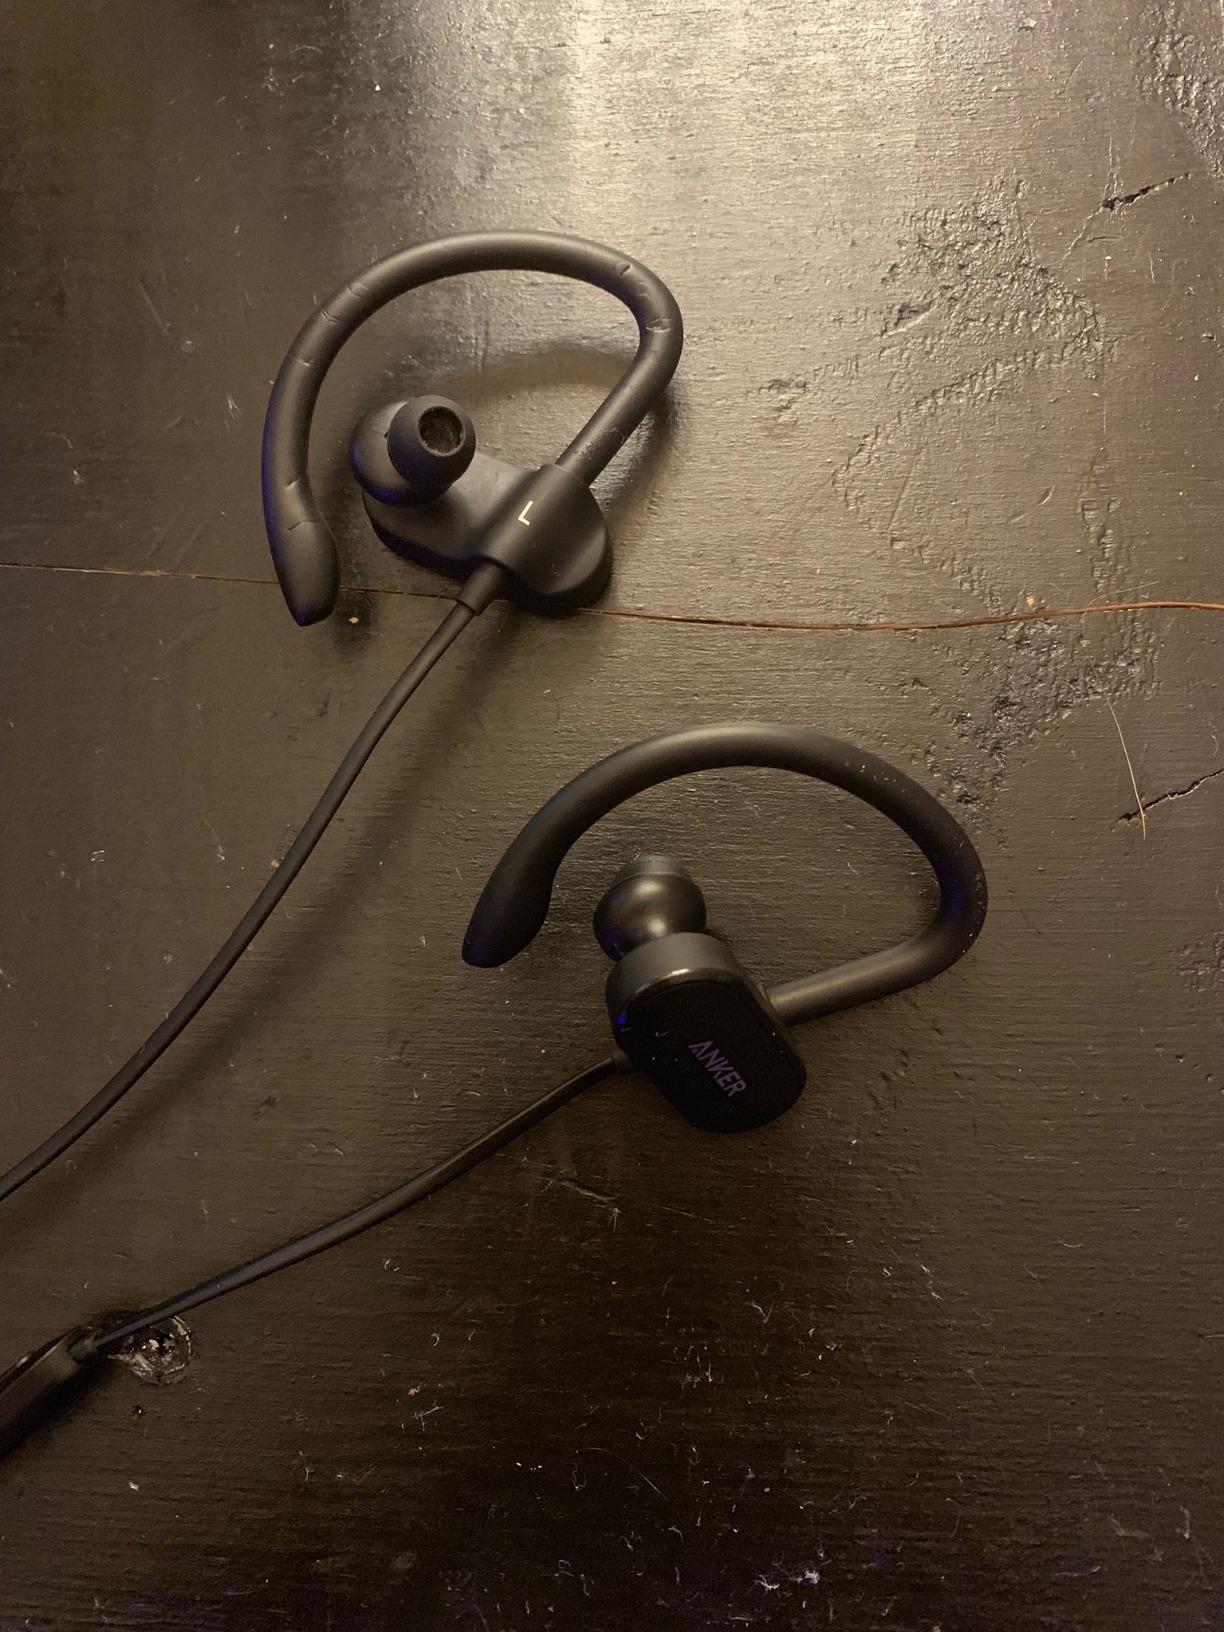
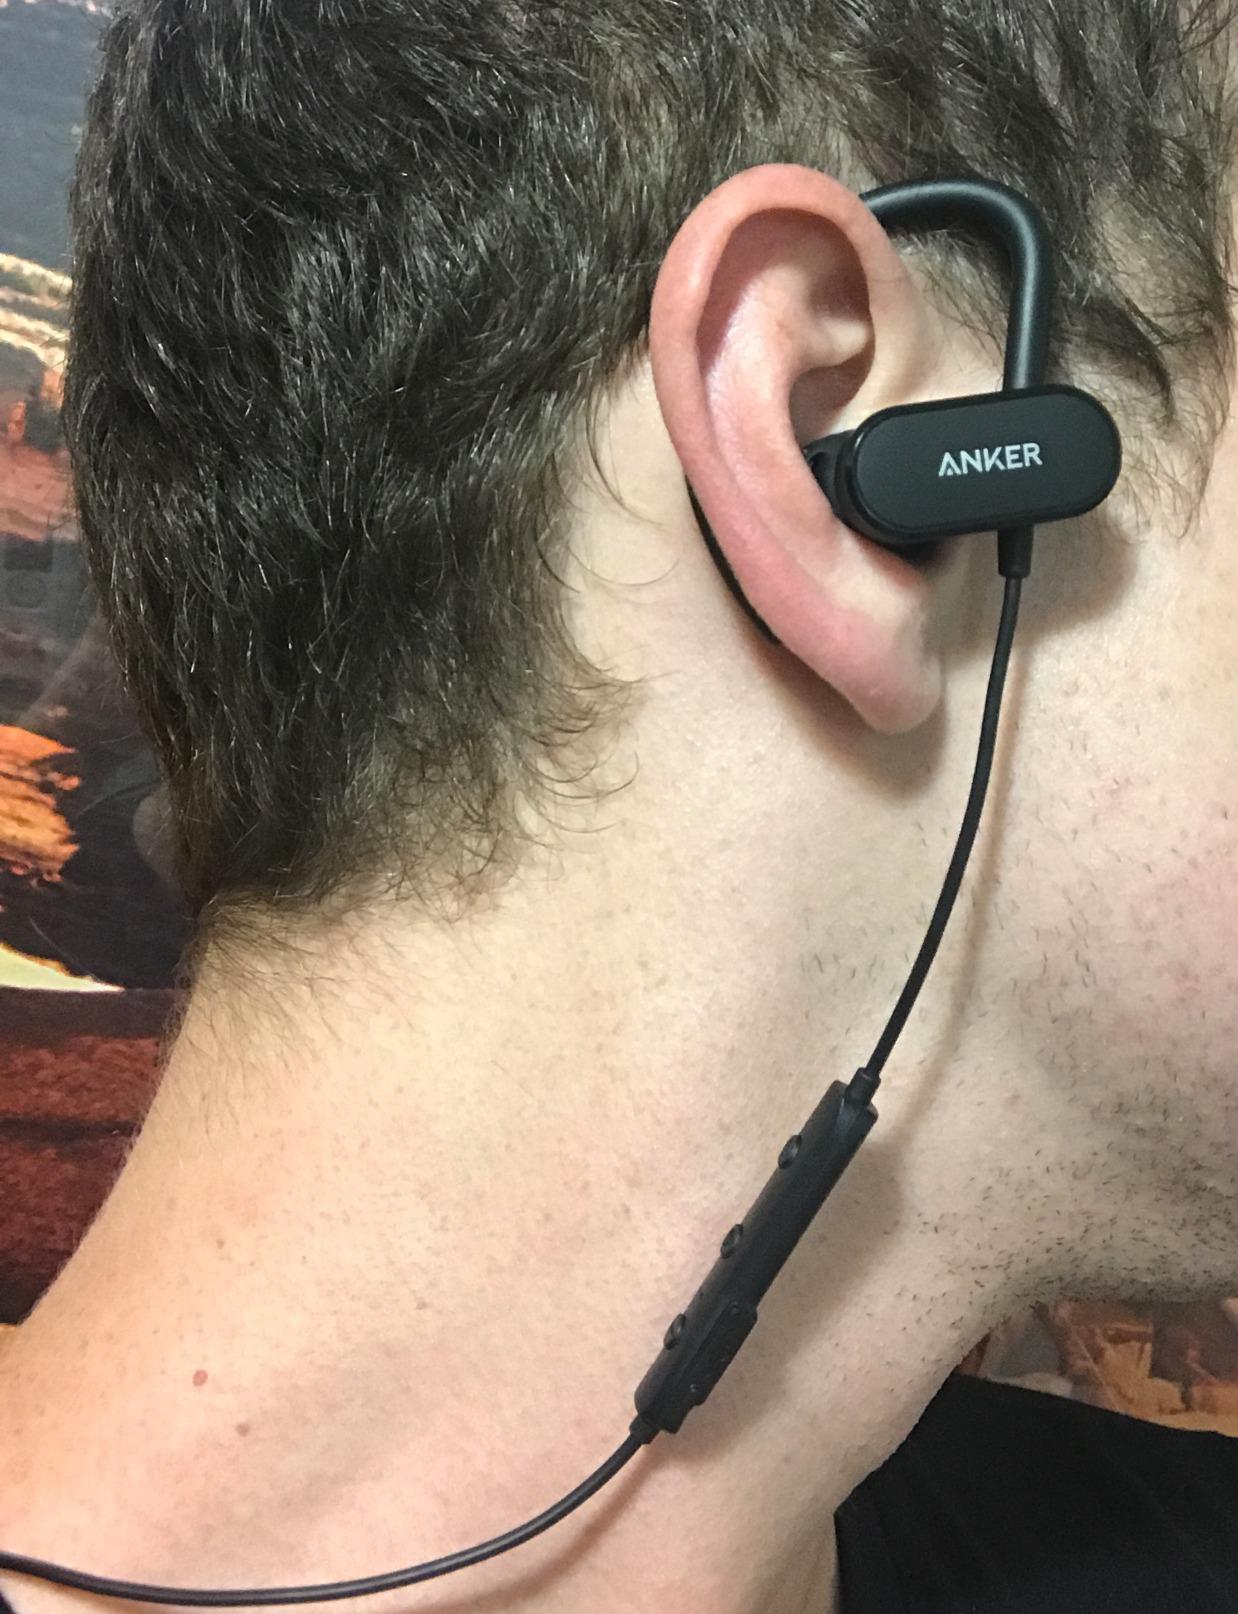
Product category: headphones
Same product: yes